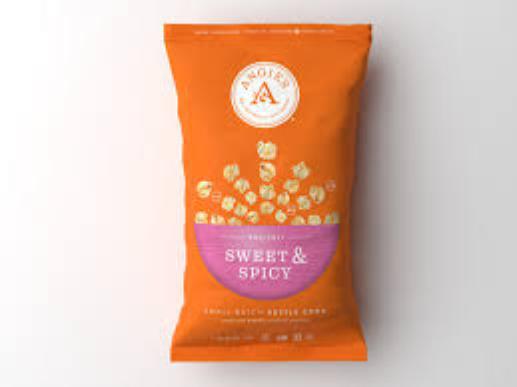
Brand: Angie's Kettle
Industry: Food